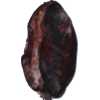
Label: carambola